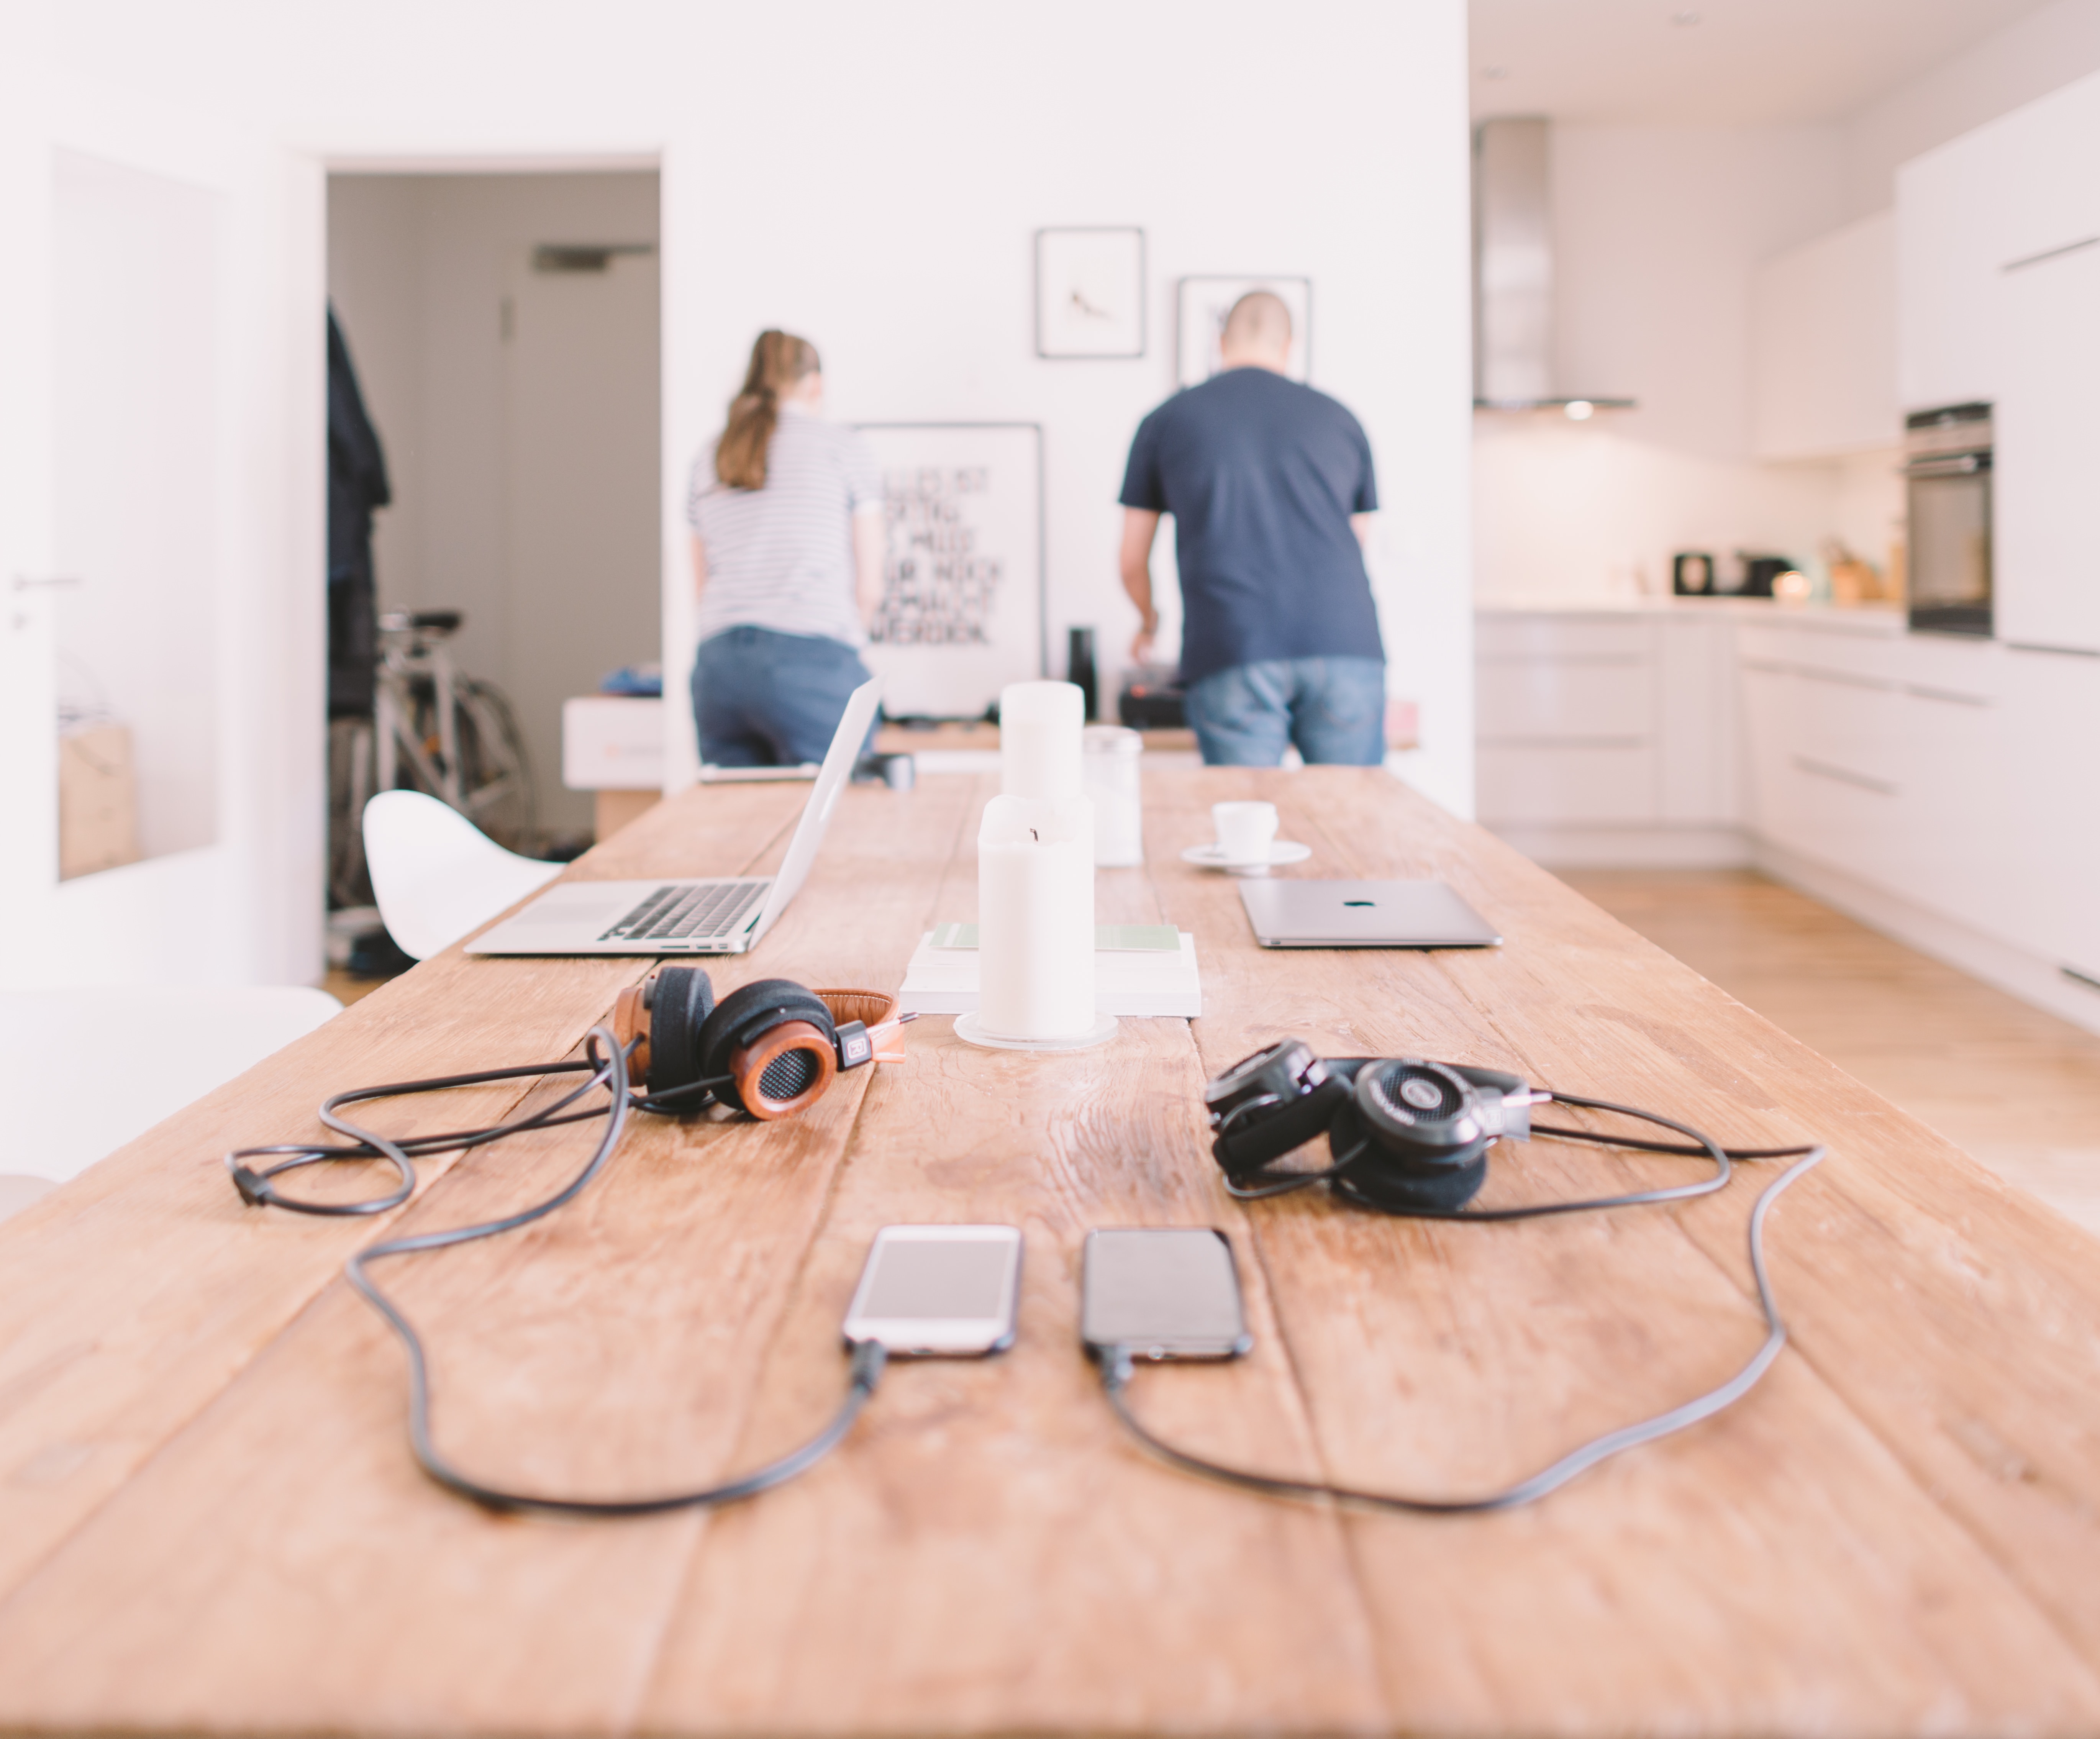
laptop, table, wood, floor, headphone, phone, kitchen, living room, furniture, room, interior design, design, hardwood, flooring, wood flooring, laminate flooring